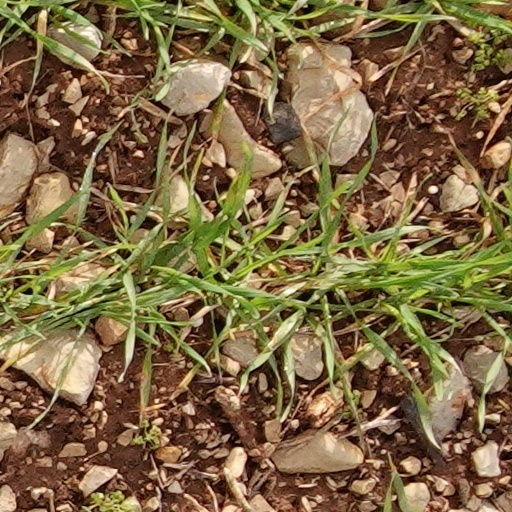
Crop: wheat